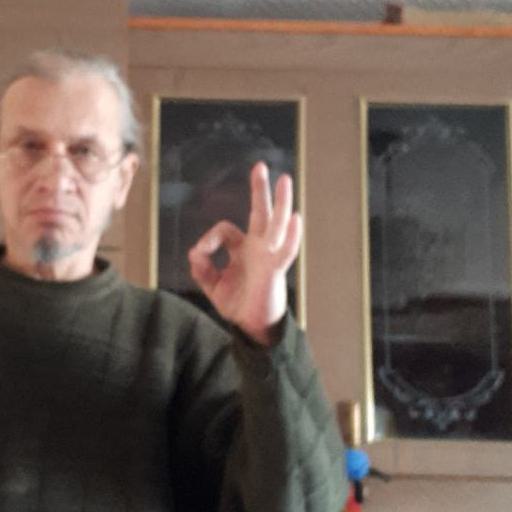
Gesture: ok